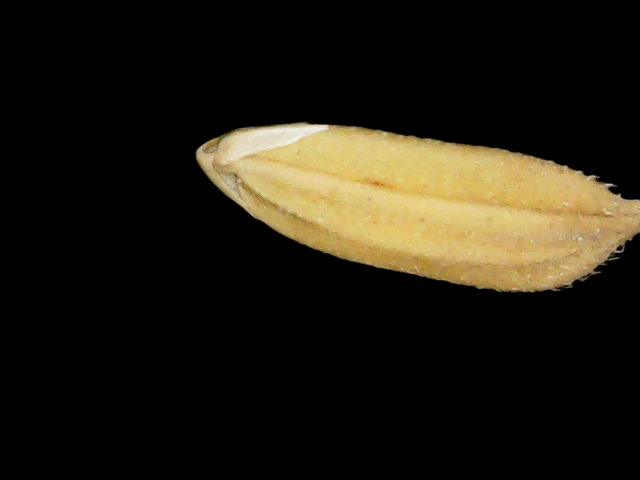
Rice variety: Binadhan24